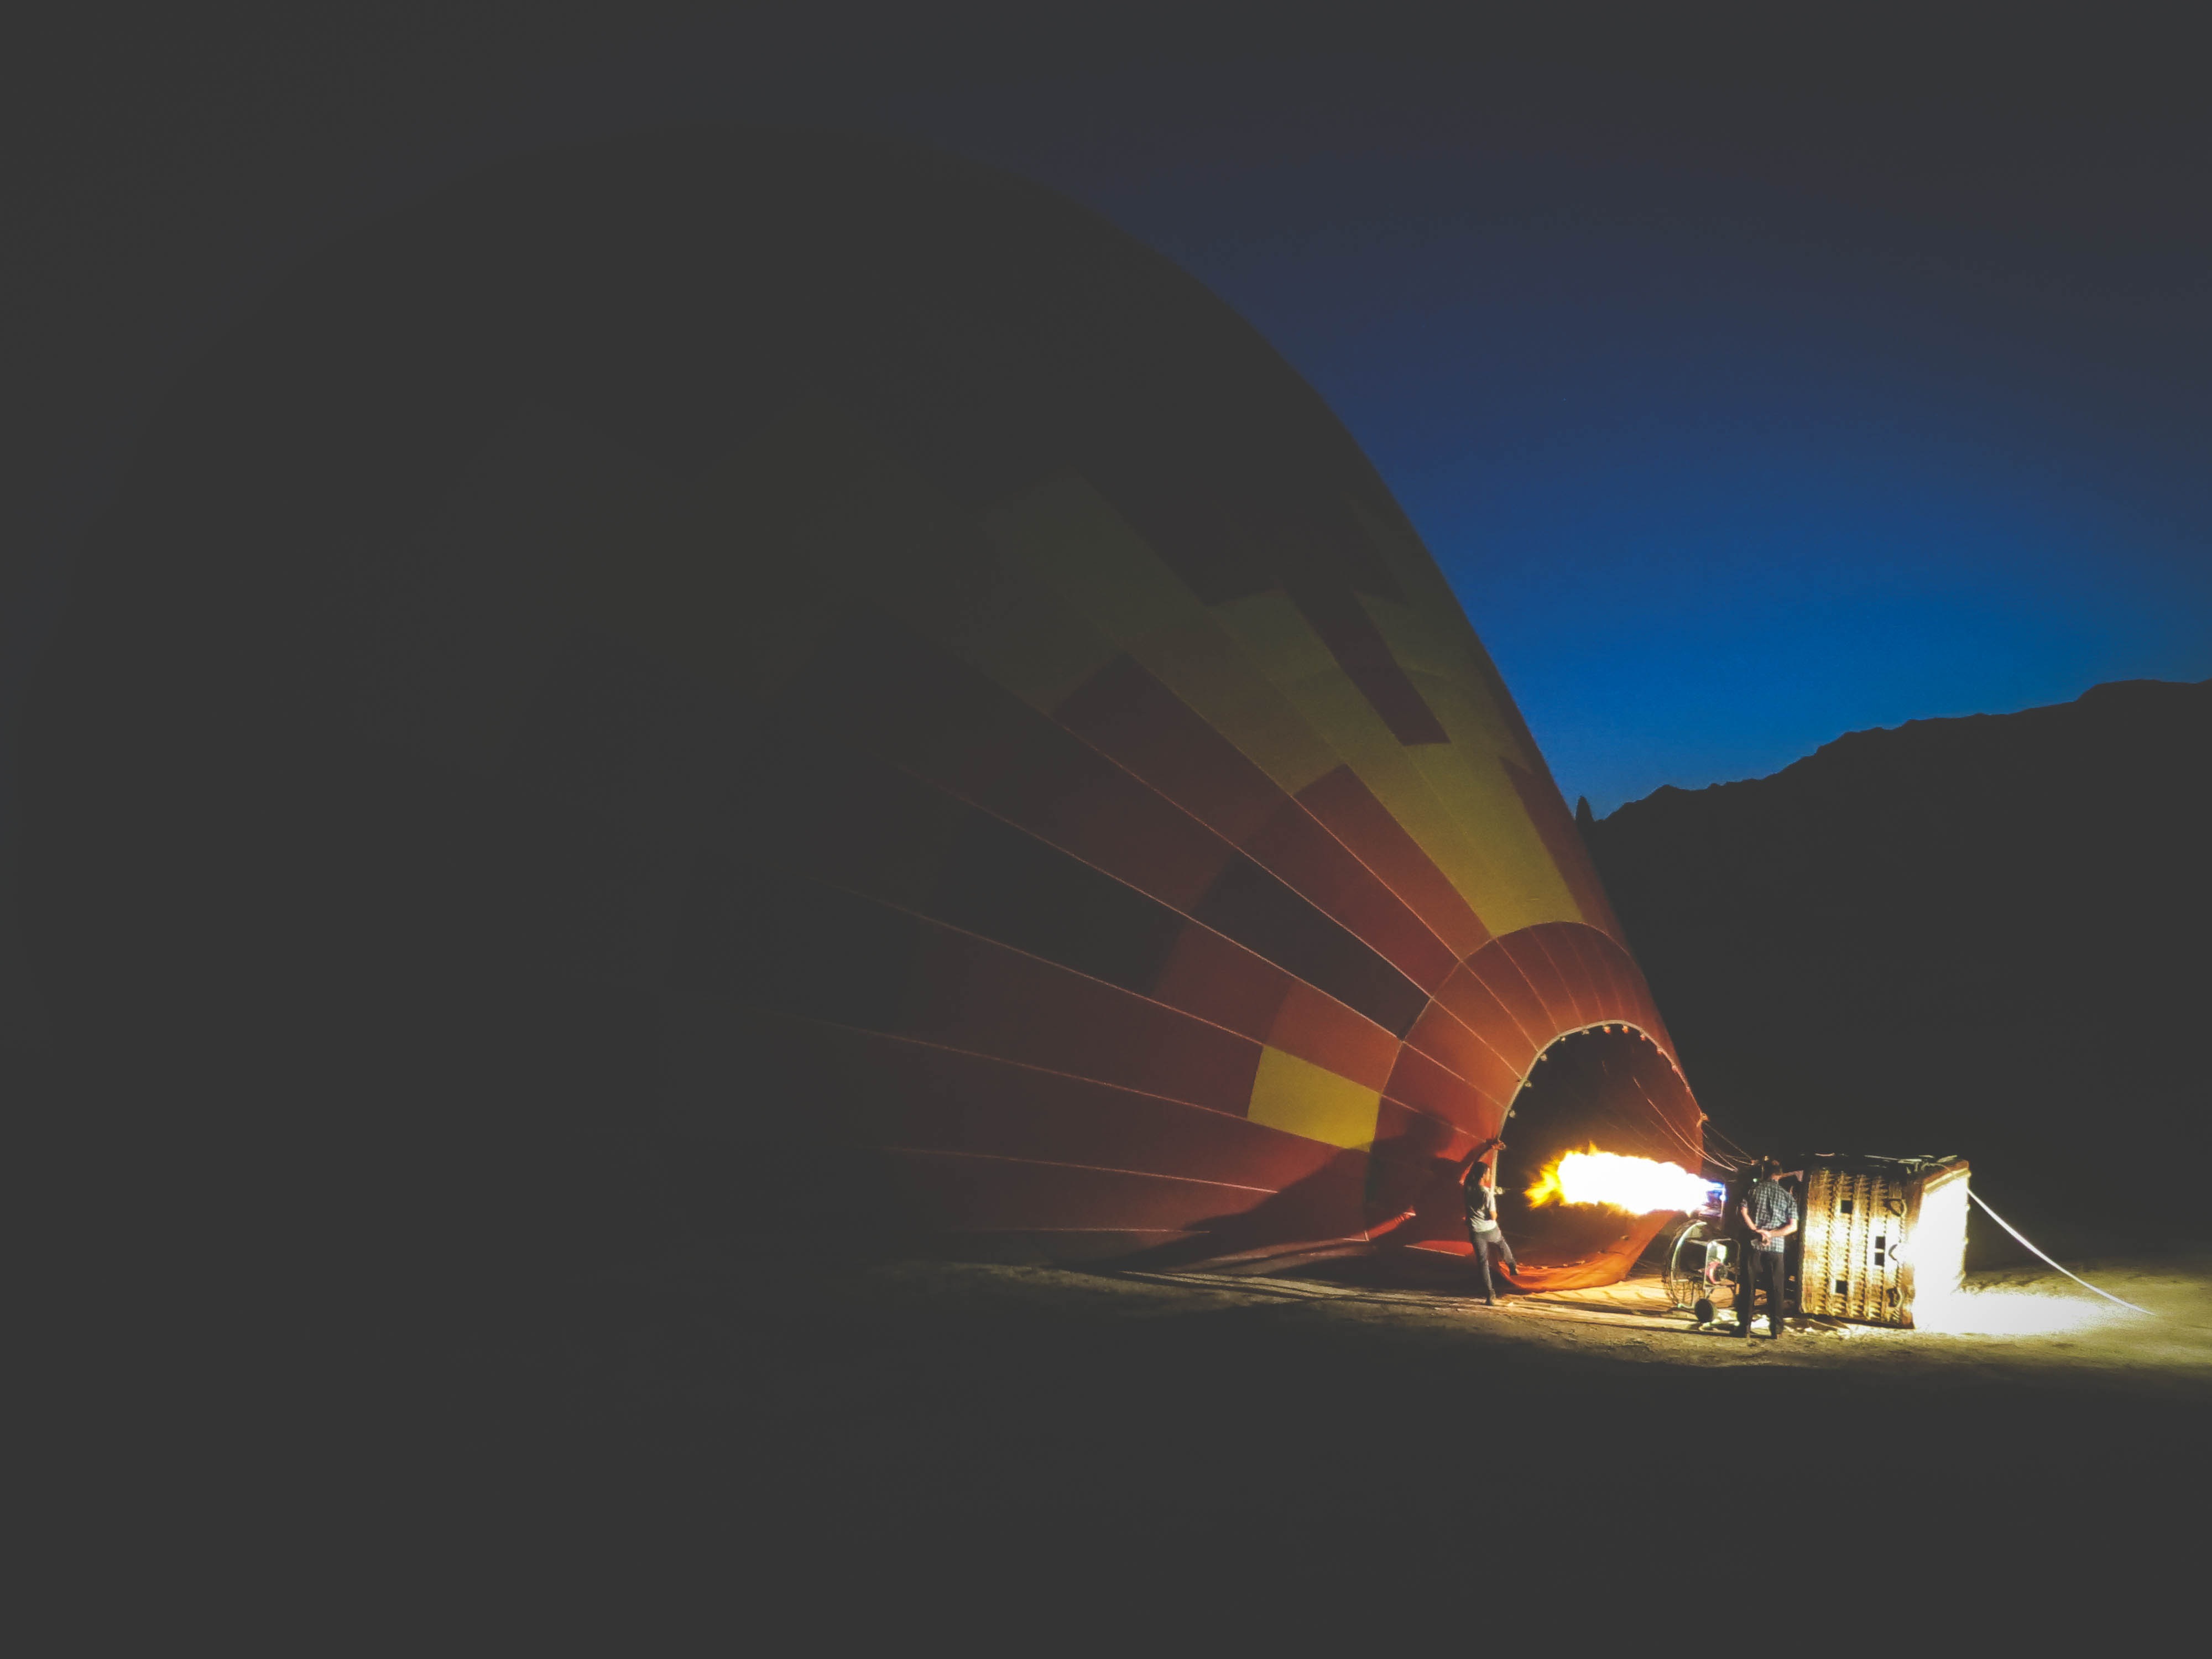
wing, light, people, sky, night, balloon, hot air balloon, atmosphere, flying, fly, travel, dark, aircraft, transport, reflection, vehicle, flame, fire, darkness, colorful, basket, start, gas, lying, ballooning, propane, screenshot, deflate, atmosphere of earth, computer wallpaper, deflating